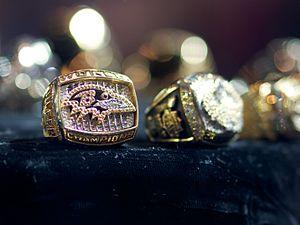
La bague du Super Bowl est un prix remis chaque année aux vainqueurs du Super Bowl organisé par la National Football League. À la différence du trophée Vince-Lombardi, une bague du Super Bowl permet à chaque joueur, entraîneur et membre de l'organisation de conserver un souvenir de sa victoire. La NFL finance la fabrication de ces bagues dans la limite de 150 pièces.